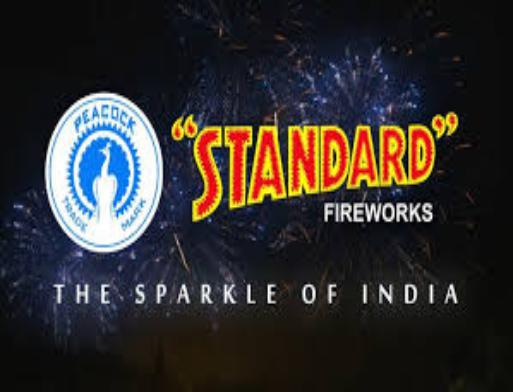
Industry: Leisure